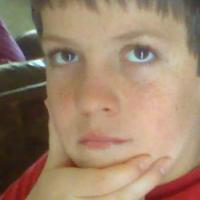
Age group: age 11-20